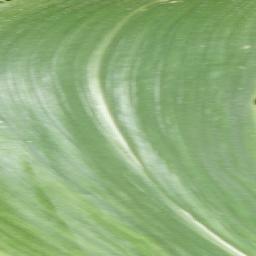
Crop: corn
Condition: (maize)_healthy